Remembering Srebrenica

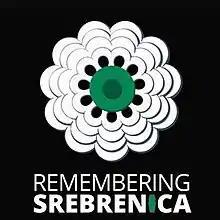

Remembering Srebrenica is a UK based charitable organisation which raises awareness about the Bosnian genocide and educates people about what the UN called "the worst atrocity on European soil since World War Two".